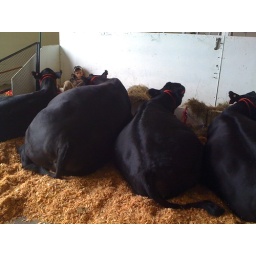
Look how huge these cows are compared to the boy sitting in back of them